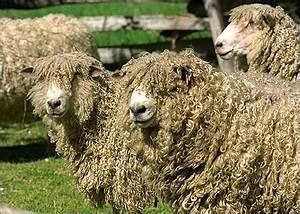
sheep